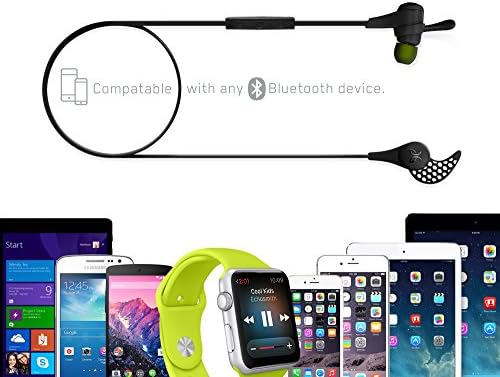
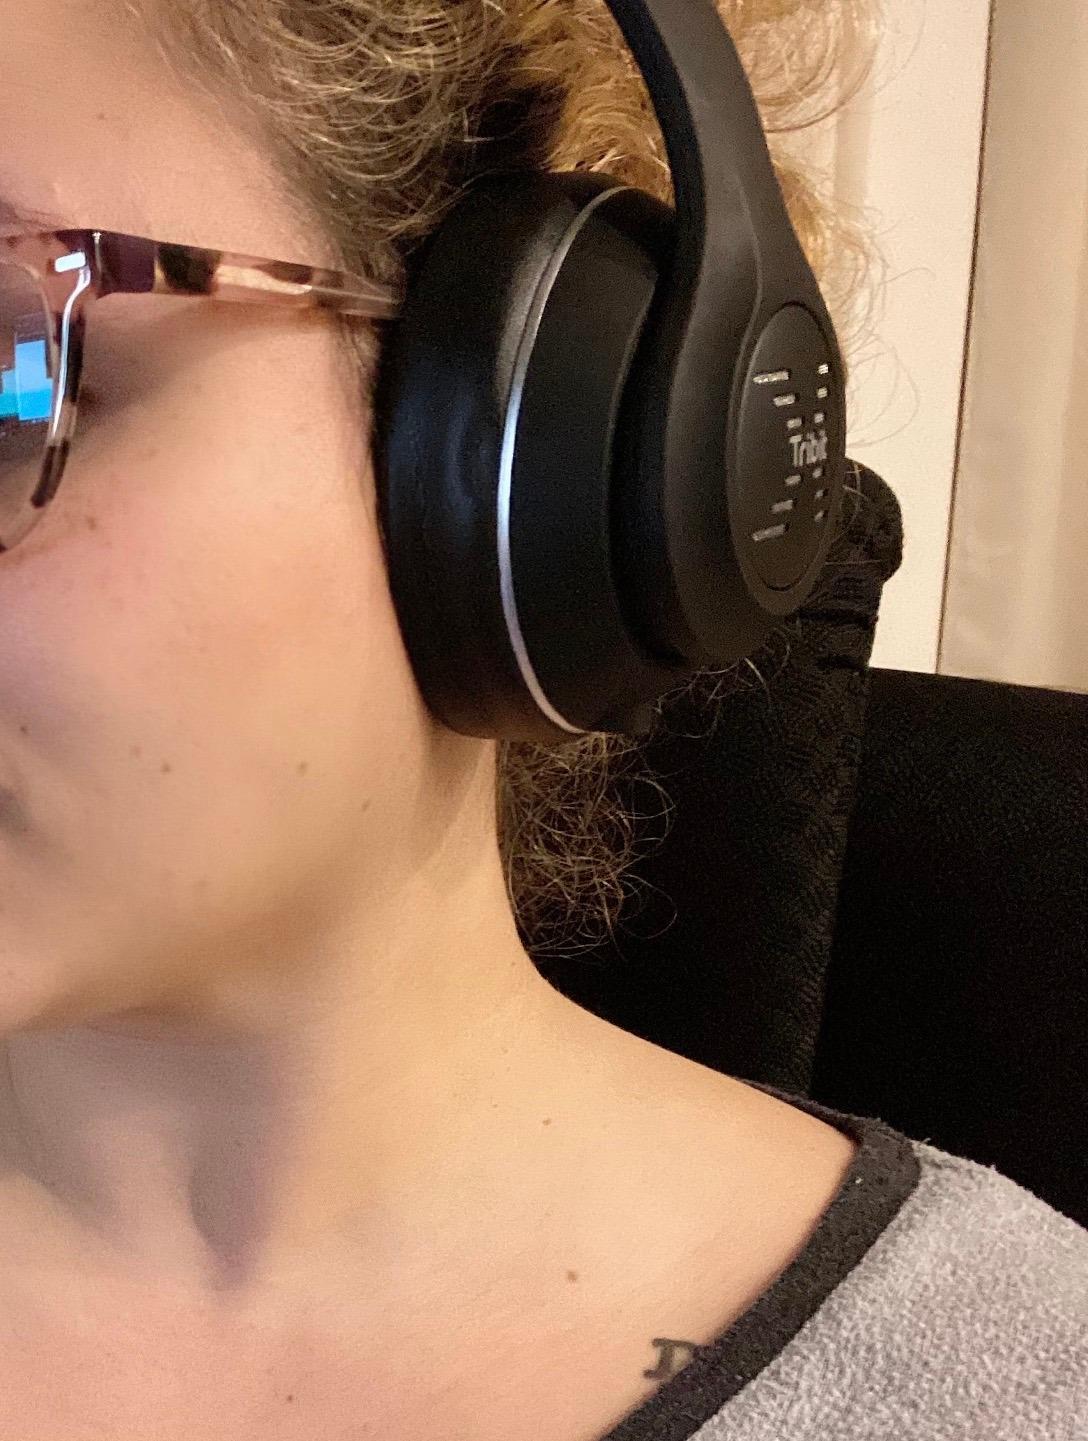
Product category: headphones
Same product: no